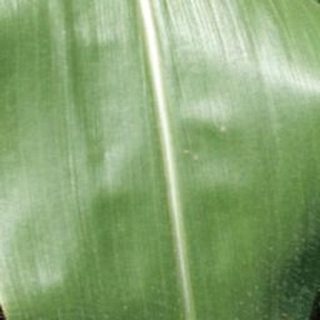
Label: healthy_corn